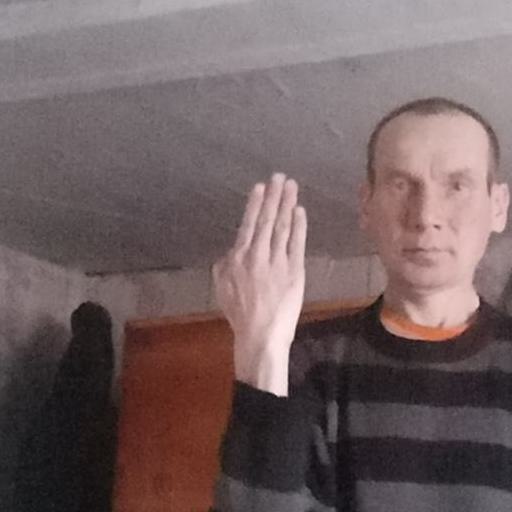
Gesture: stop_inverted